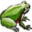
Label: frog